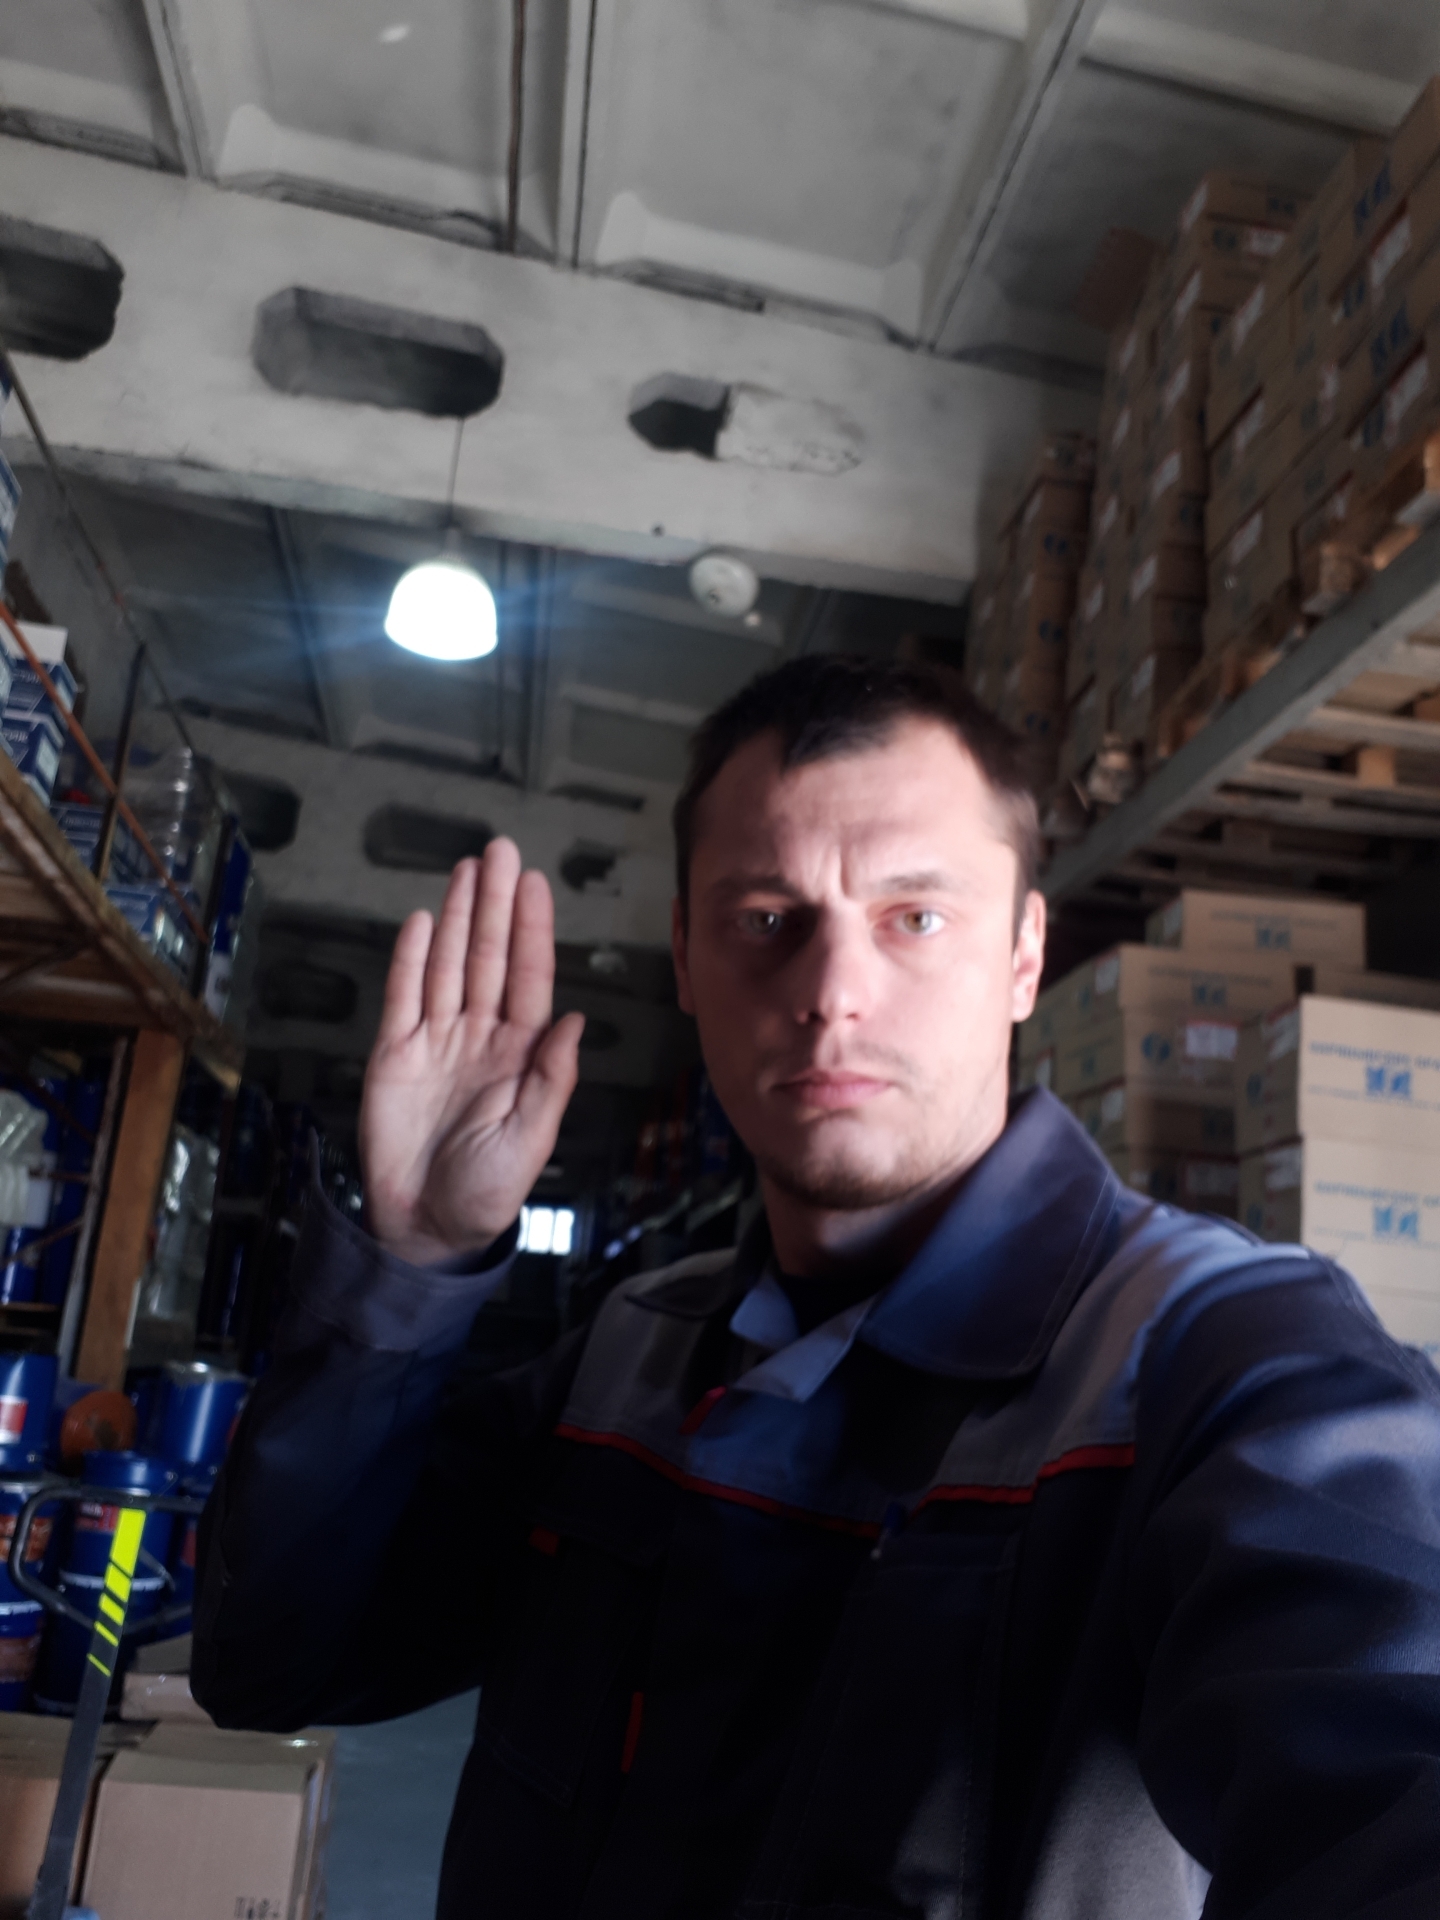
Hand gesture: stop